Jessie J

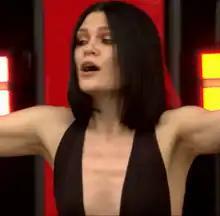
Jessie J performing in 2018

In January 2018, she appeared on the sixth season of the Chinese singing competition "I Am a Singer". Jessie J won the competition, making history as the first international singer to win the season in the show's six-year history, accompanied by the record of having topped number-one performances in five out of the first ten (of eleven) elimination rounds. The series cast also included two of the six other initial singers (singers entering on the first week of the competition with the exemption of participating Breakout rounds) Angela Chang and Wang Feng, and also her closest rival and runner-up for the season, Hua Chenyu, who would later go on to win the eighth season held two years later.